Sims' vaginal speculum

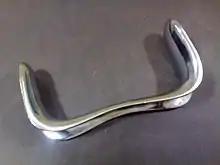
Sims' vaginal speculum

Sims' vaginal speculum is a double-bladed speculum used in gynaecology for examining the vagina and cervix. It was developed by J. Marion Sims.